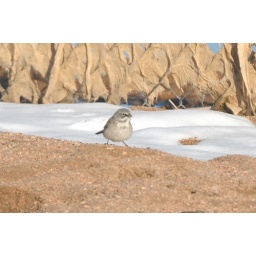
A nice bird spotted by Glenn Walbek. This was a state bird for me.